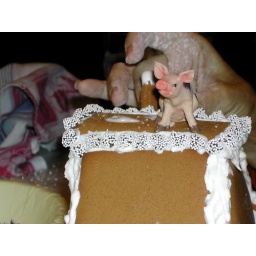
I think he was in the Christmas party pictures, too. This plastic pig really gets around.